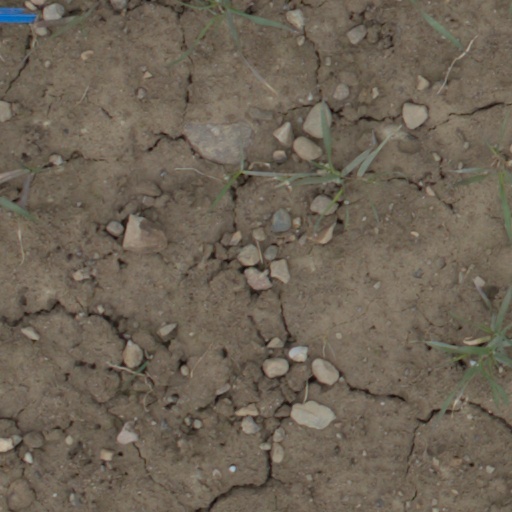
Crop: wheat